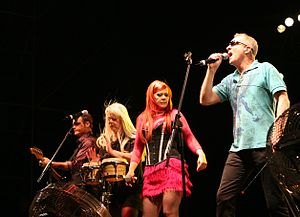
B-52's
The B-52s i 2008. Fra venstre mod højre: Keith Strickland, Cindy Wilson, Kate Pierson og Fred Schneider
The B-52s er et amerikansk rockband dannet i Athens i 1976. Den originale gruppe bestod af Fred Schneider, Kate Pierson, Cindy Wilson, Ricky Wilson og Keith Strickland. Da Ricky Wilson døde i 1985 skiftede Strickland til at spille guitar. Derudover kom Tracy Wormworth og Sterling Campbell som overtog trommerne, samt Paul Gordon.